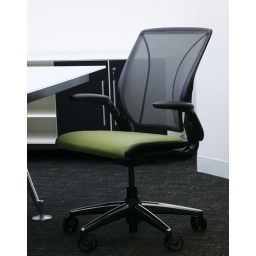
Humanscale black frame chair launching in January 2010